FLM Aviation

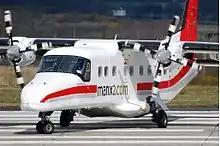
A Manx2 branded FLM Aviation owned Dornier 228.

FLM Aviation mainly flew executive charter flights, but also sightseeing, cargo and ambulance flights. At times FLM Aviation operated scheduled flights on behalf of dauair and for Manx2 to and from the Isle of Man.